Glenn McClelland

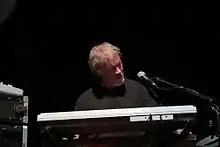
Glenn McClelland performing with Ween at the Edmonton Events Centre in Edmonton, Alberta on November 17, 2007

Glenn McClelland is an American keyboardist for the band Ween.